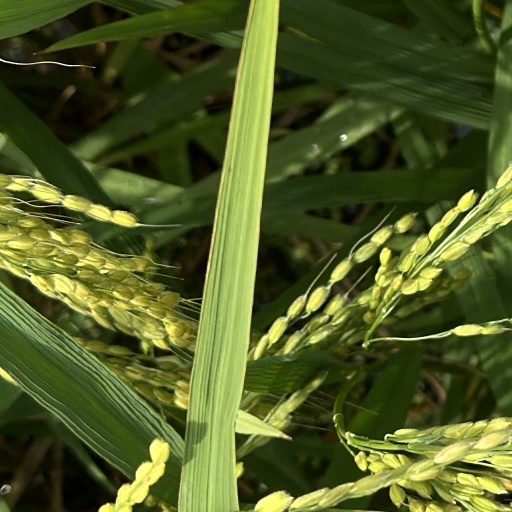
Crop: rice